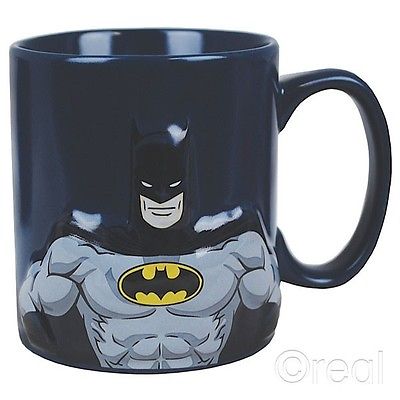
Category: mug